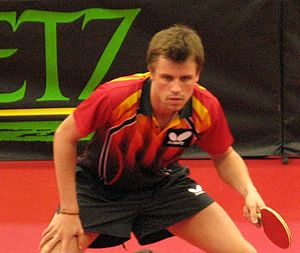
Michael Maze
Michael John Maze er en dansk venstrehåndet tidligere bordtennisspiller. Michael Maze er tidligere europamester i single. Han spillede normalt i både single og double for mænd. Han var siden 2006 en af verdens 20 bedste spillere, og målt på internationale resultater var han allerede i 2004 Danmarks bedste bordtennisspiller gennem tiderne. Han har vundet syv medaljer ved både EM, VM og OL. Maze annoncerede i marts 2016, at han stoppede sin aktive karriere på grund af tilbagevendende skader. I 2018 meddelte Maze, at han havde valgt at genoptage karrieren med henblik på at spille OL i 2020.